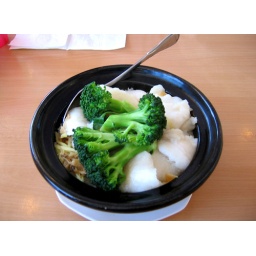
fish fillet with rice in hot pot